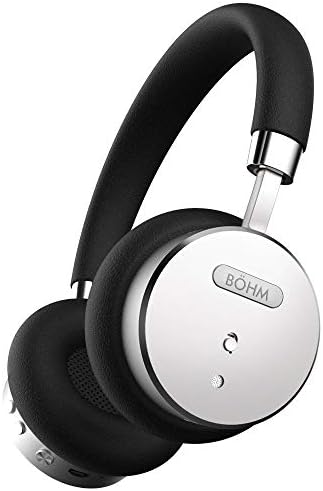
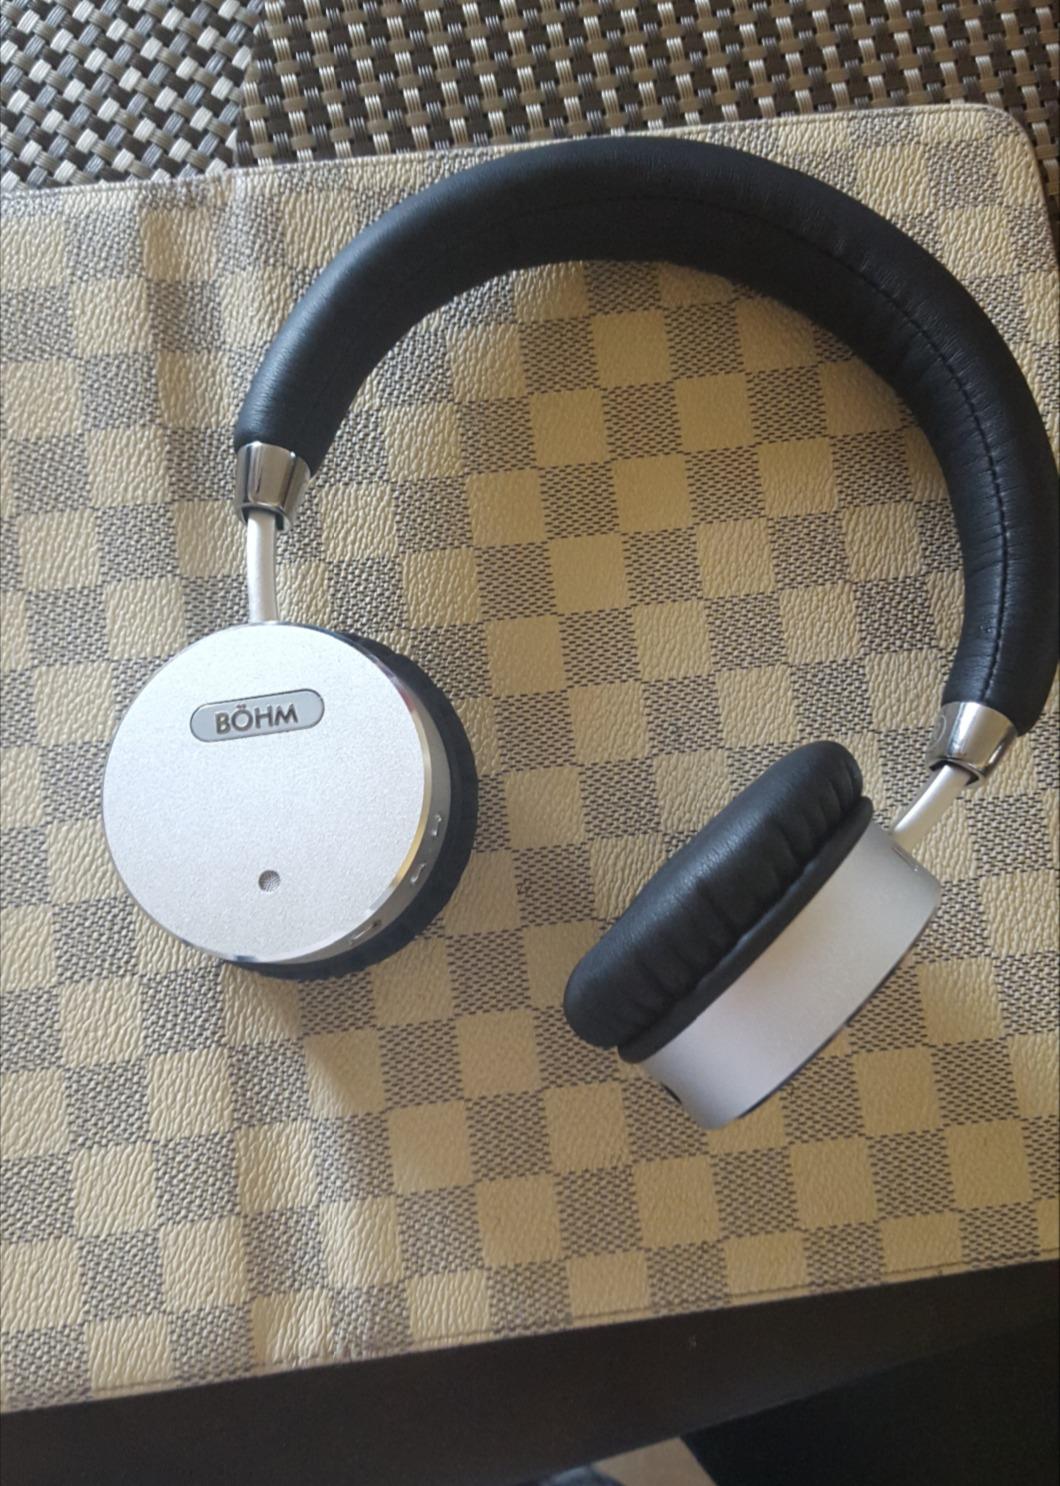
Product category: headphones
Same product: yes